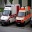
Label: ambulance